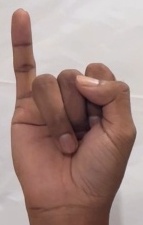
ASL sign: I